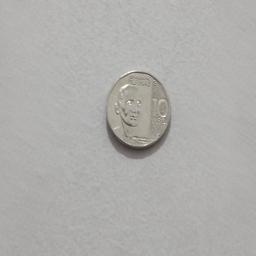
Label: 10_New_Front